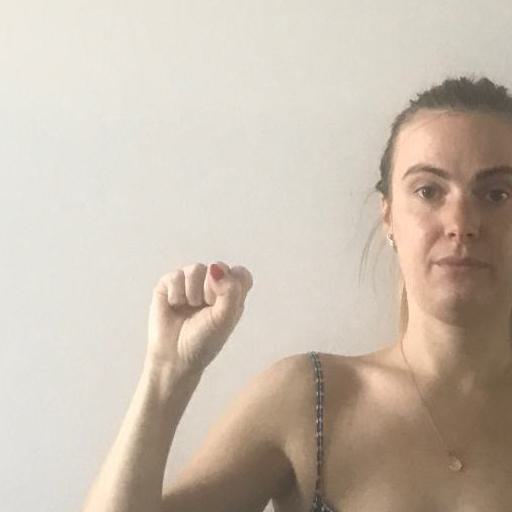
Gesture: fist